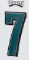
Number: 7